Wang Yun-wu

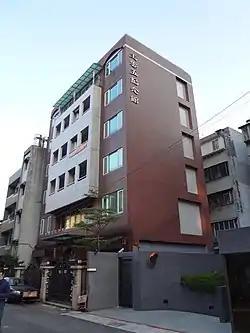
Wang Yun-wu Memorial Hall in Taipei.

Wang Yun-wu (July 9, 1888 – August 14, 1979) was an influential Chinese publisher, politician, and scholar of history and political science. He invented the "Shih Chiao Hao Ma", a method of Chinese lexicography also sometimes referred to as the Four Corner Method.